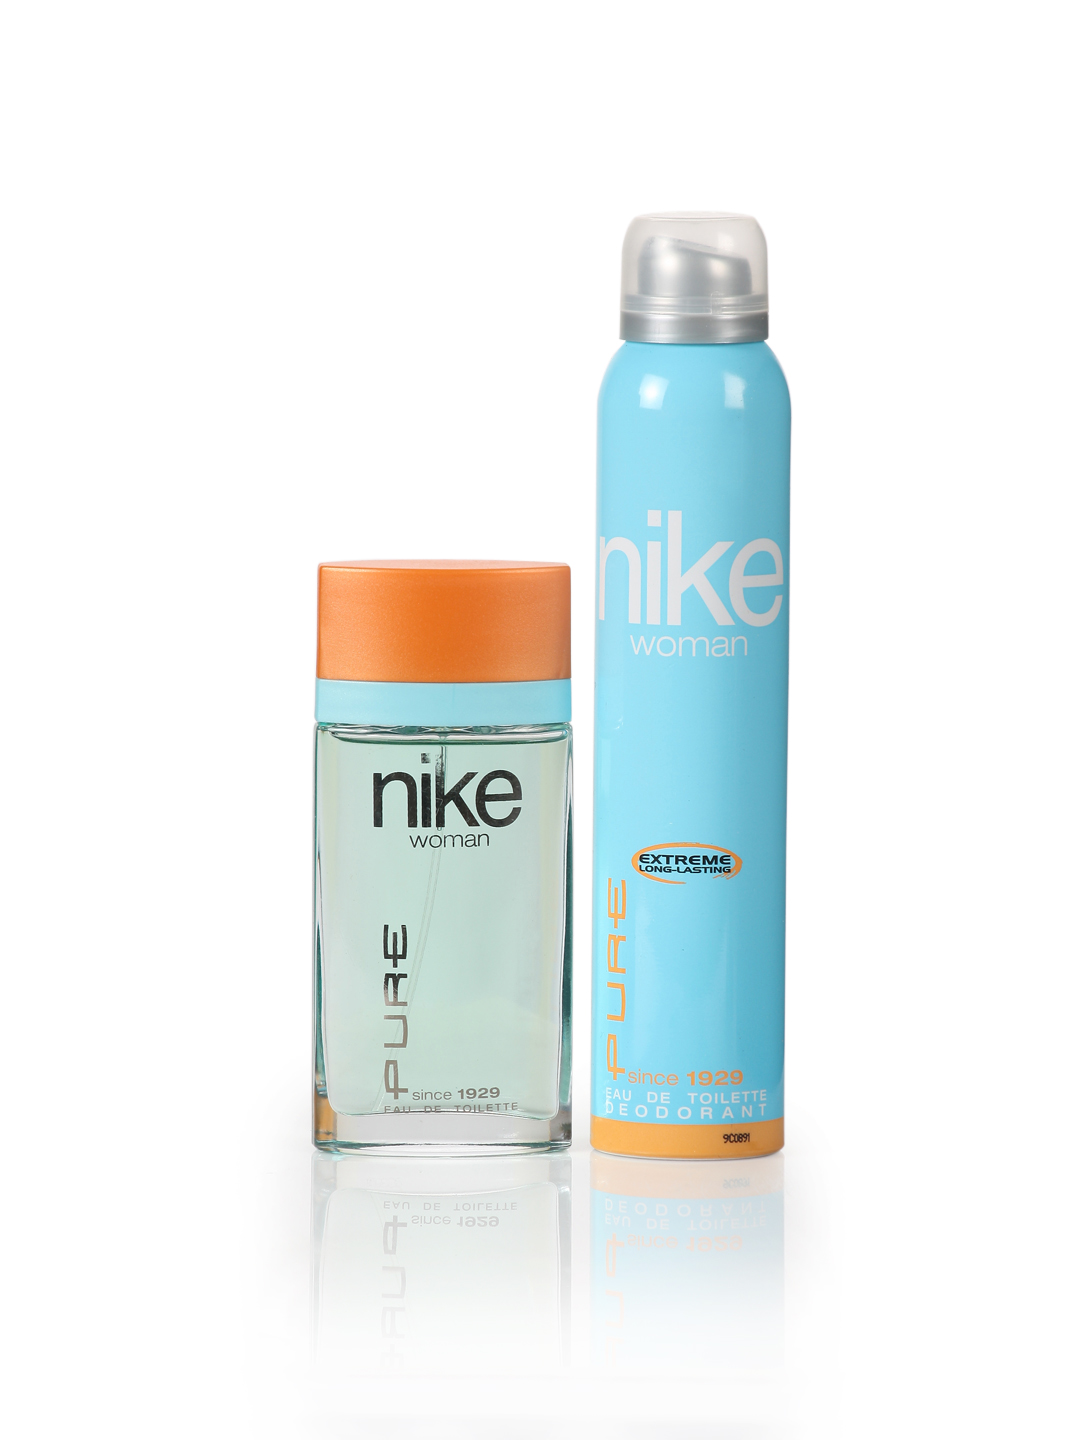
Nike Fragrances Women Pure Deo and Perfume
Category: Personal Care / Fragrance / Fragrance Gift Set
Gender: Women
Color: Blue
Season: Spring 2017
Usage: Casual